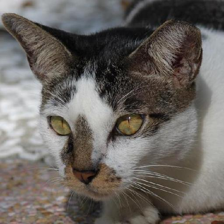
Label: animals